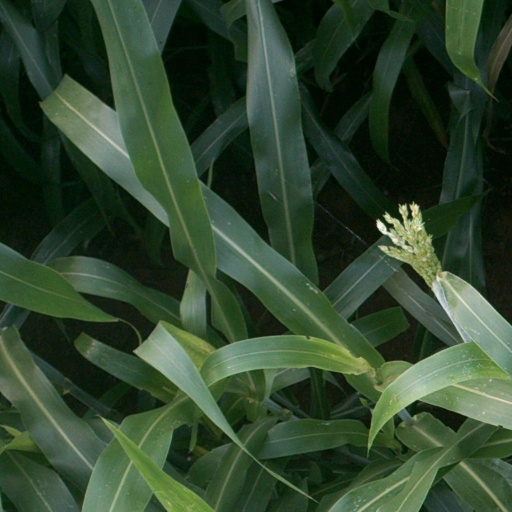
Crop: sorghum